William F. Hooley

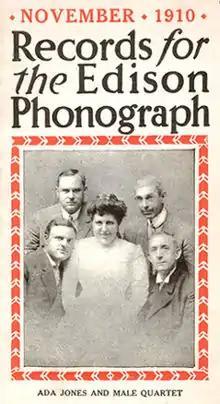
Photoportrait of singers Ada Jones (seated center) and "Male Quartet" on Edison Records catalog supplement for November 1910. Quartet of singers surrounding Jones are identified as "clockwise from bottom left: Billy Murray, John Bieling, Steve Porter, and William F. Hooley".

William F. Hooley (16 April 1861 – 12 October 1918) was a British-born American bass singer and pioneer recording artist who was popular as a solo singer, as a monologist, and as a member of several of the most successful vocal groups of the early twentieth century, including The Haydn Quartet and The American Quartet.